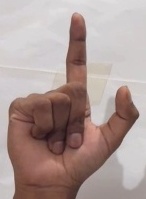
ASL sign: L